Dyaul Island

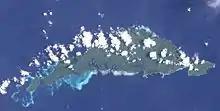
Satellite image of Dyaul Island

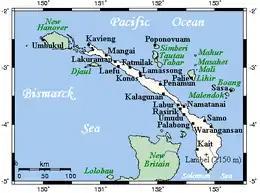
Location of Dyaul Island in New Ireland Province

Dyaul Island (also Djaul and occasionally still referred to as Sandwich Island) is an island in the Kavieng District of New Ireland Province, Papua New Guinea (PNG). Its area is . It is part of the Tikana Rural LLG local government area of PNG. There are two languages spoken on Dyaul, not counting the lingua franca, Tok Pisin; Tigak and Tiang. Tigak is widely spoken on the western end of the island in two villages. Tiang is spoken across the remainder of the island.